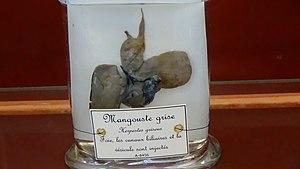
Galerella pulverulenta - Herpestes griseus - Foie, canaux biliaires et la visicule sont injectés Mnhn Paris
La mangouste grise est une mangouste vivant dans les savanes et zones semi-désertiques en Afrique du sud, au Lesotho et au sud de la Namibie. Cependant, elle peut vivre en étroite association avec l'homme, souvent sous les planchers des maisons, et même en banlieue. Une fois habituée à la présence humaine, elle peut tolérer une approche rapprochée. Elle est très fréquente au Cap d'où elle provient originairement, elle vit en famille, se loge dans les buissons, et a appris à venir se désaltérer dans les piscines. Elle est charmante, vivace et curieuse, et pas nécessairement farouche mais elle s'accommode mal de la présence de chats domestiques auxquels elle peut infliger de sérieuses blessures.